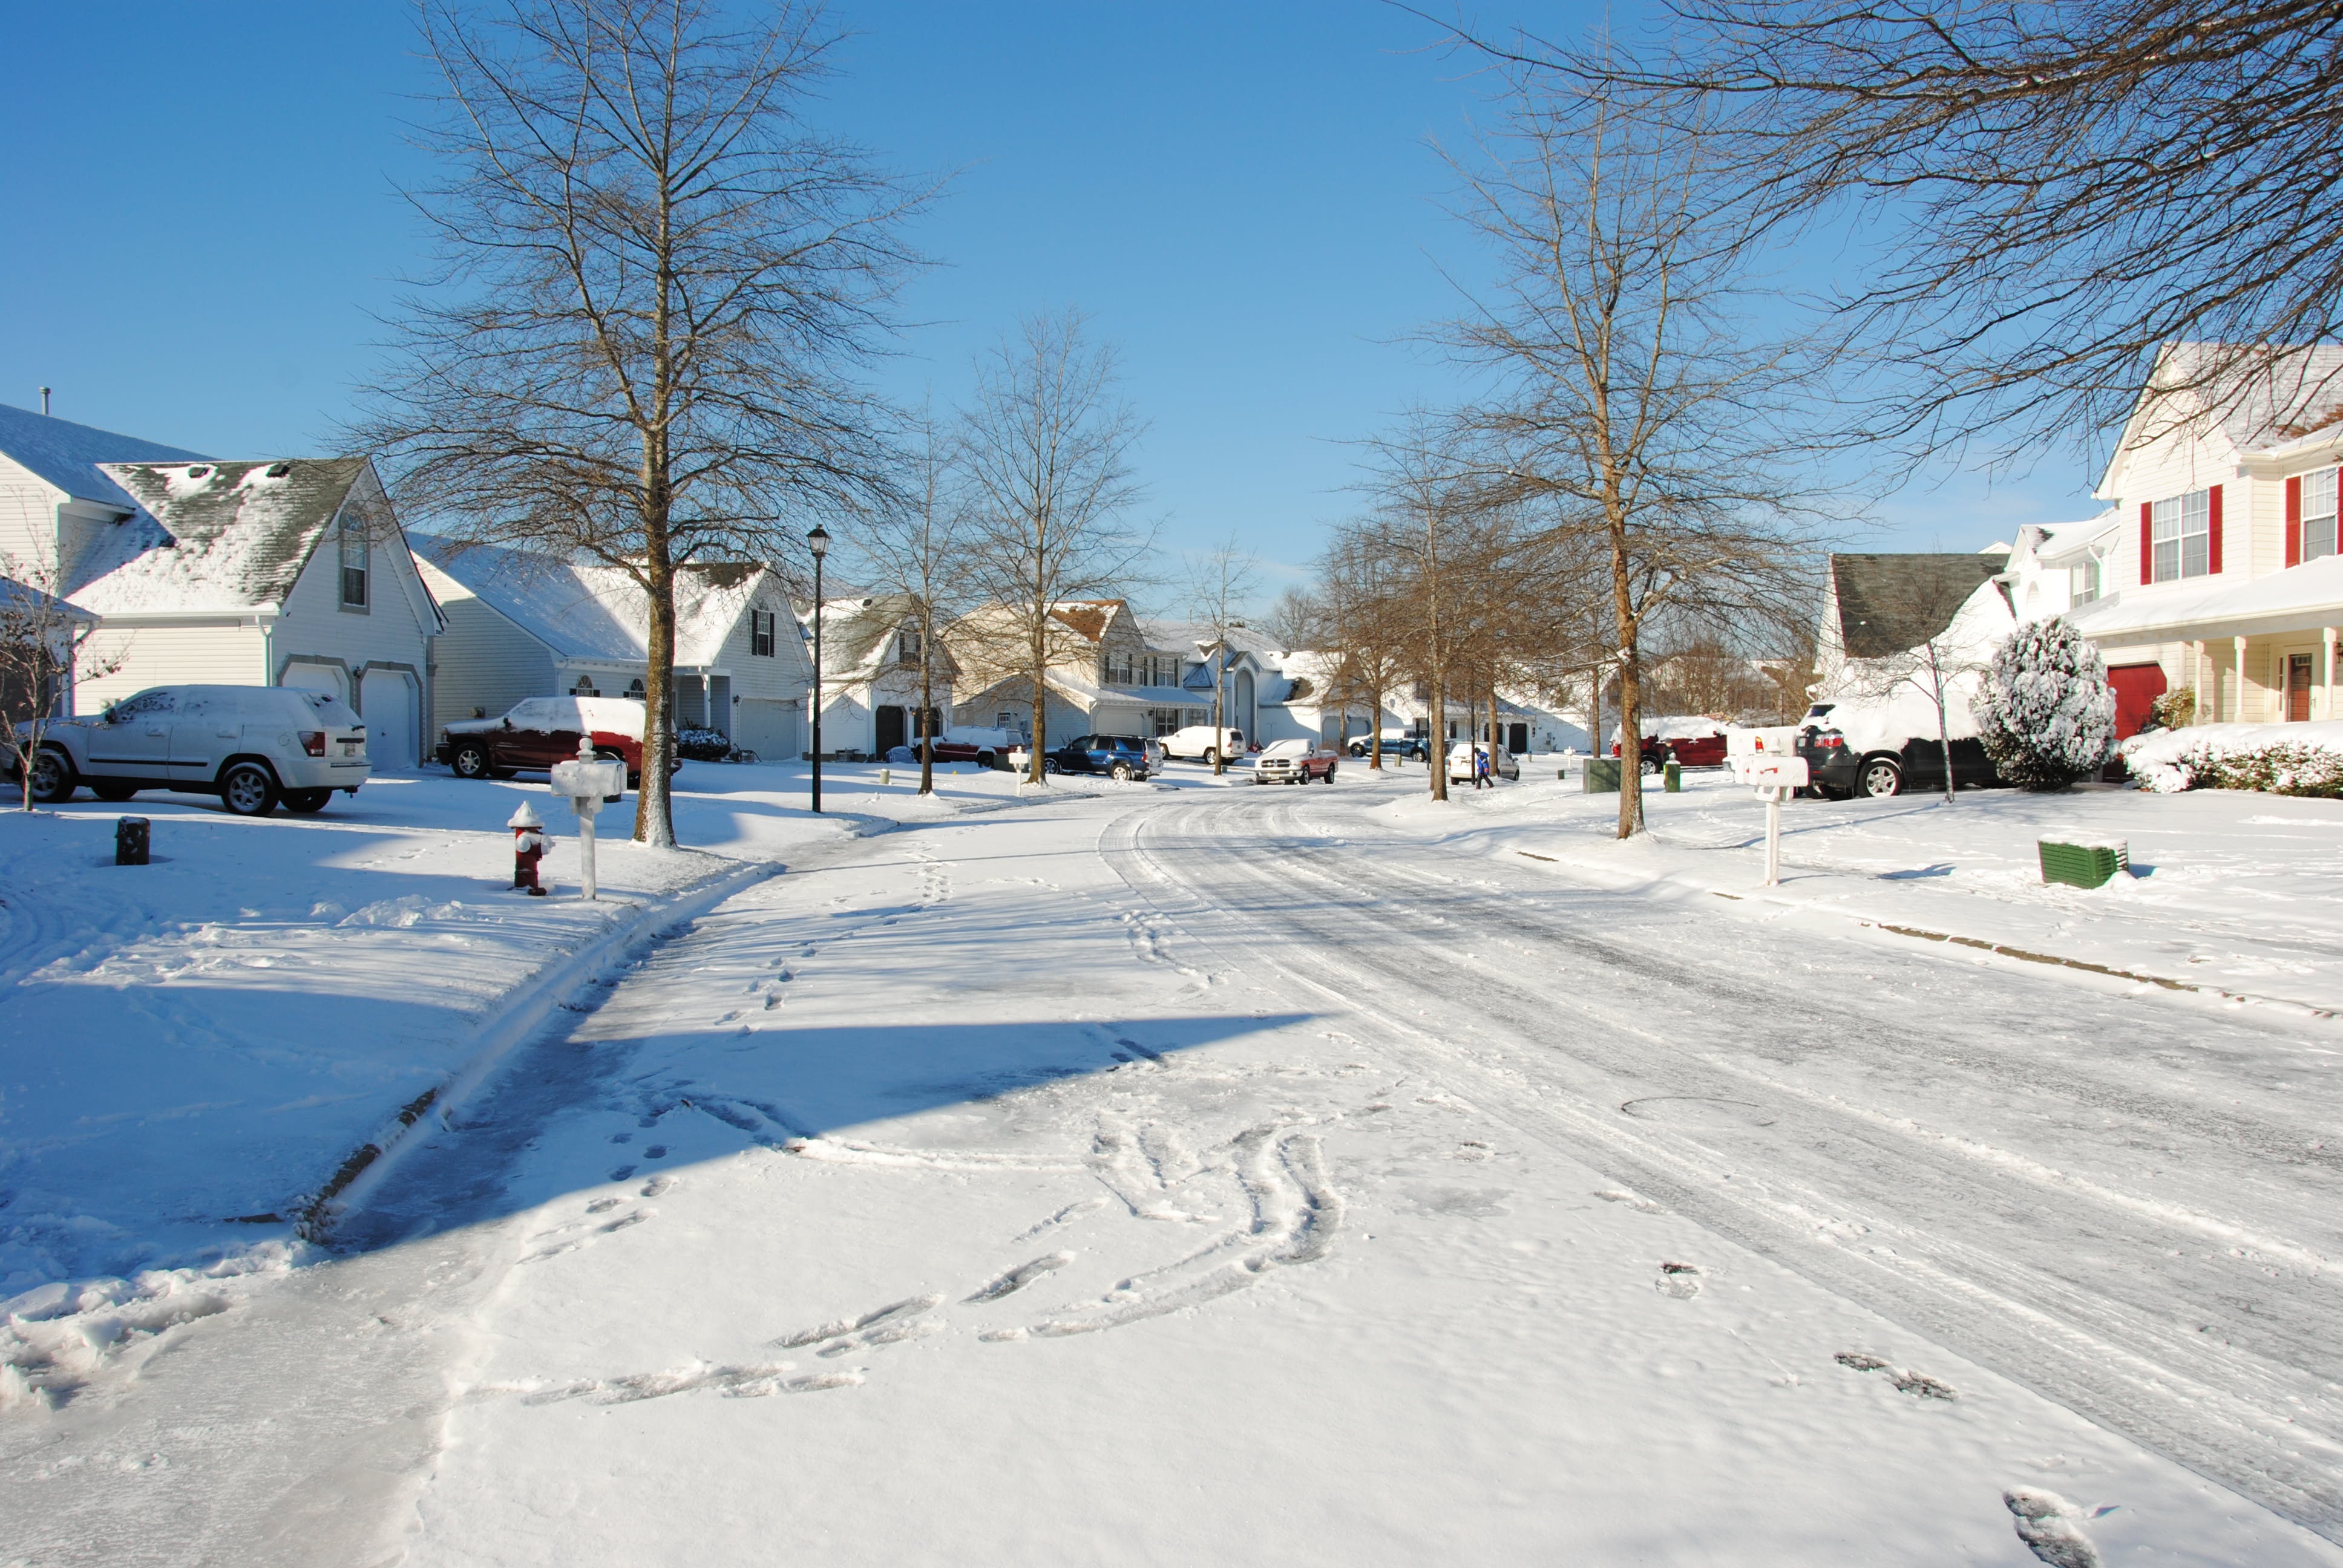
snow, winter, street, city, weather, season, blizzard, piste, freezing, winter background, ice rink, winter storm